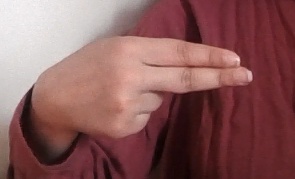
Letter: ain